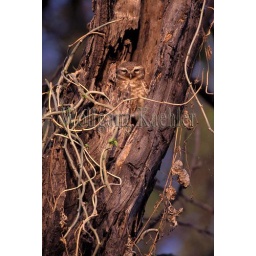
India, bharatpur national park, bird sanctuary, spotted owlet in tree